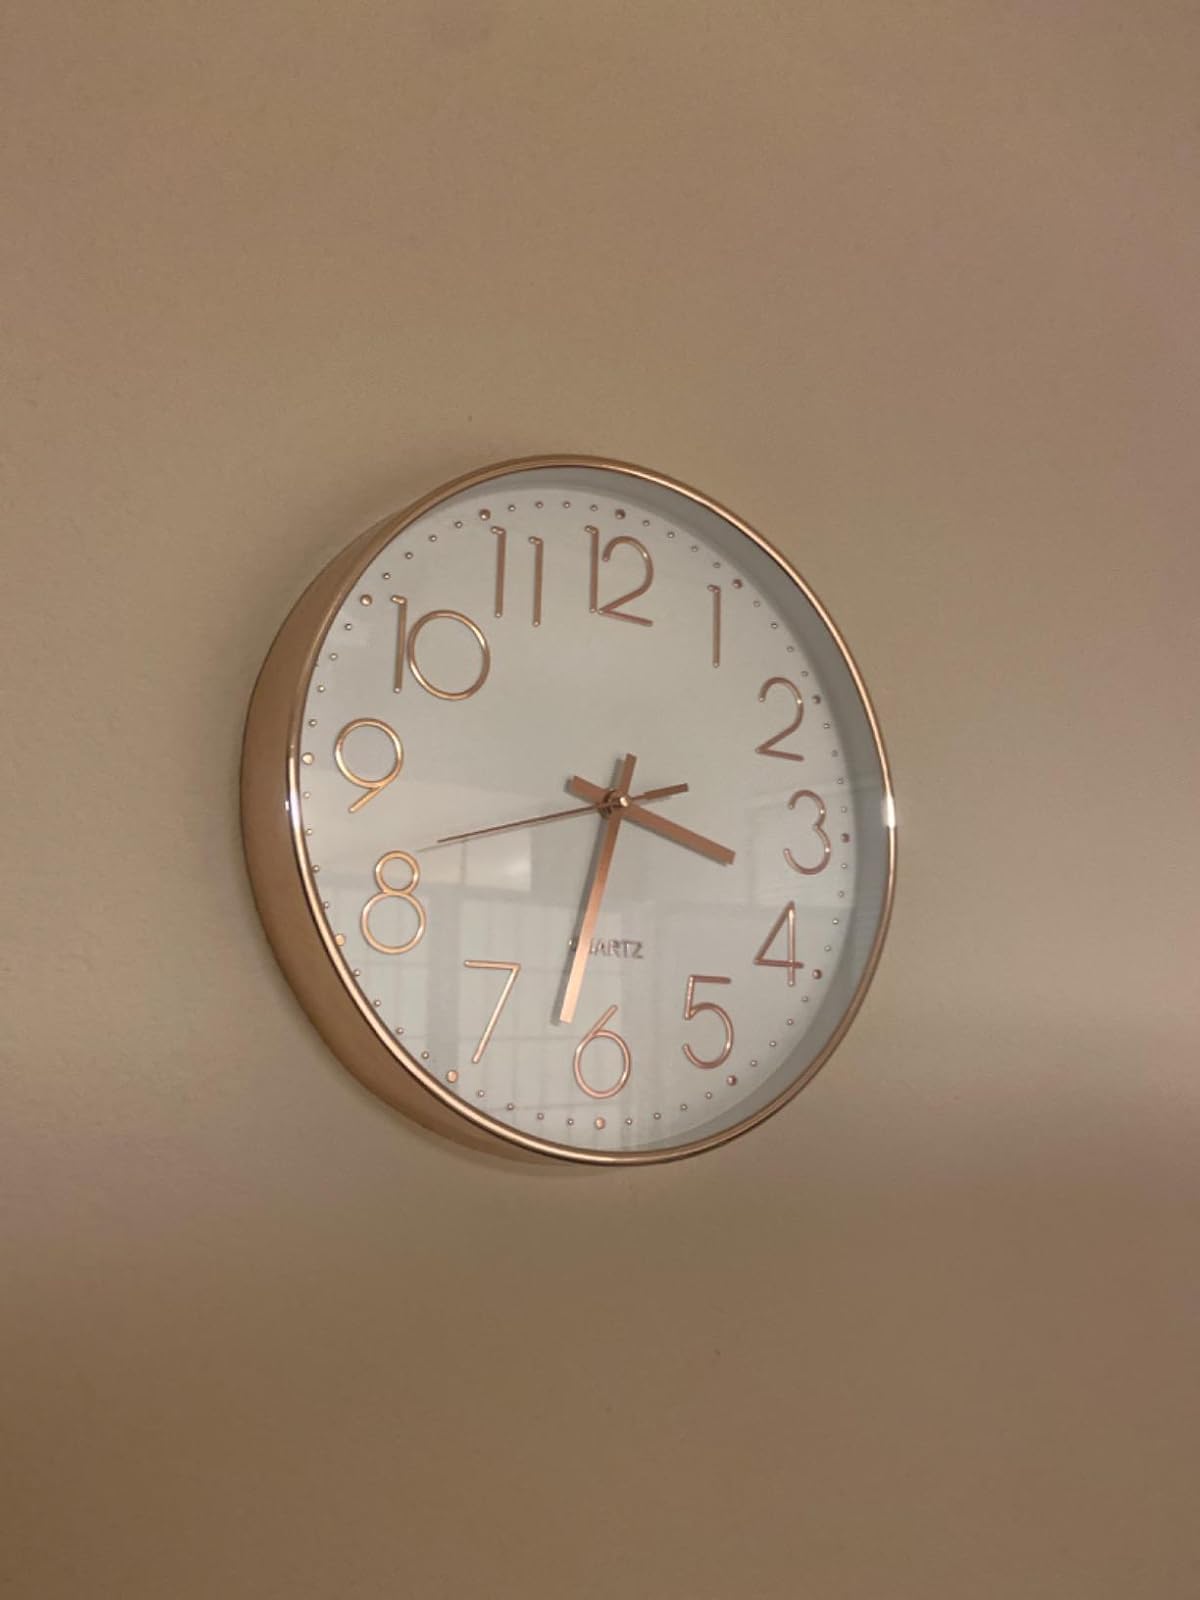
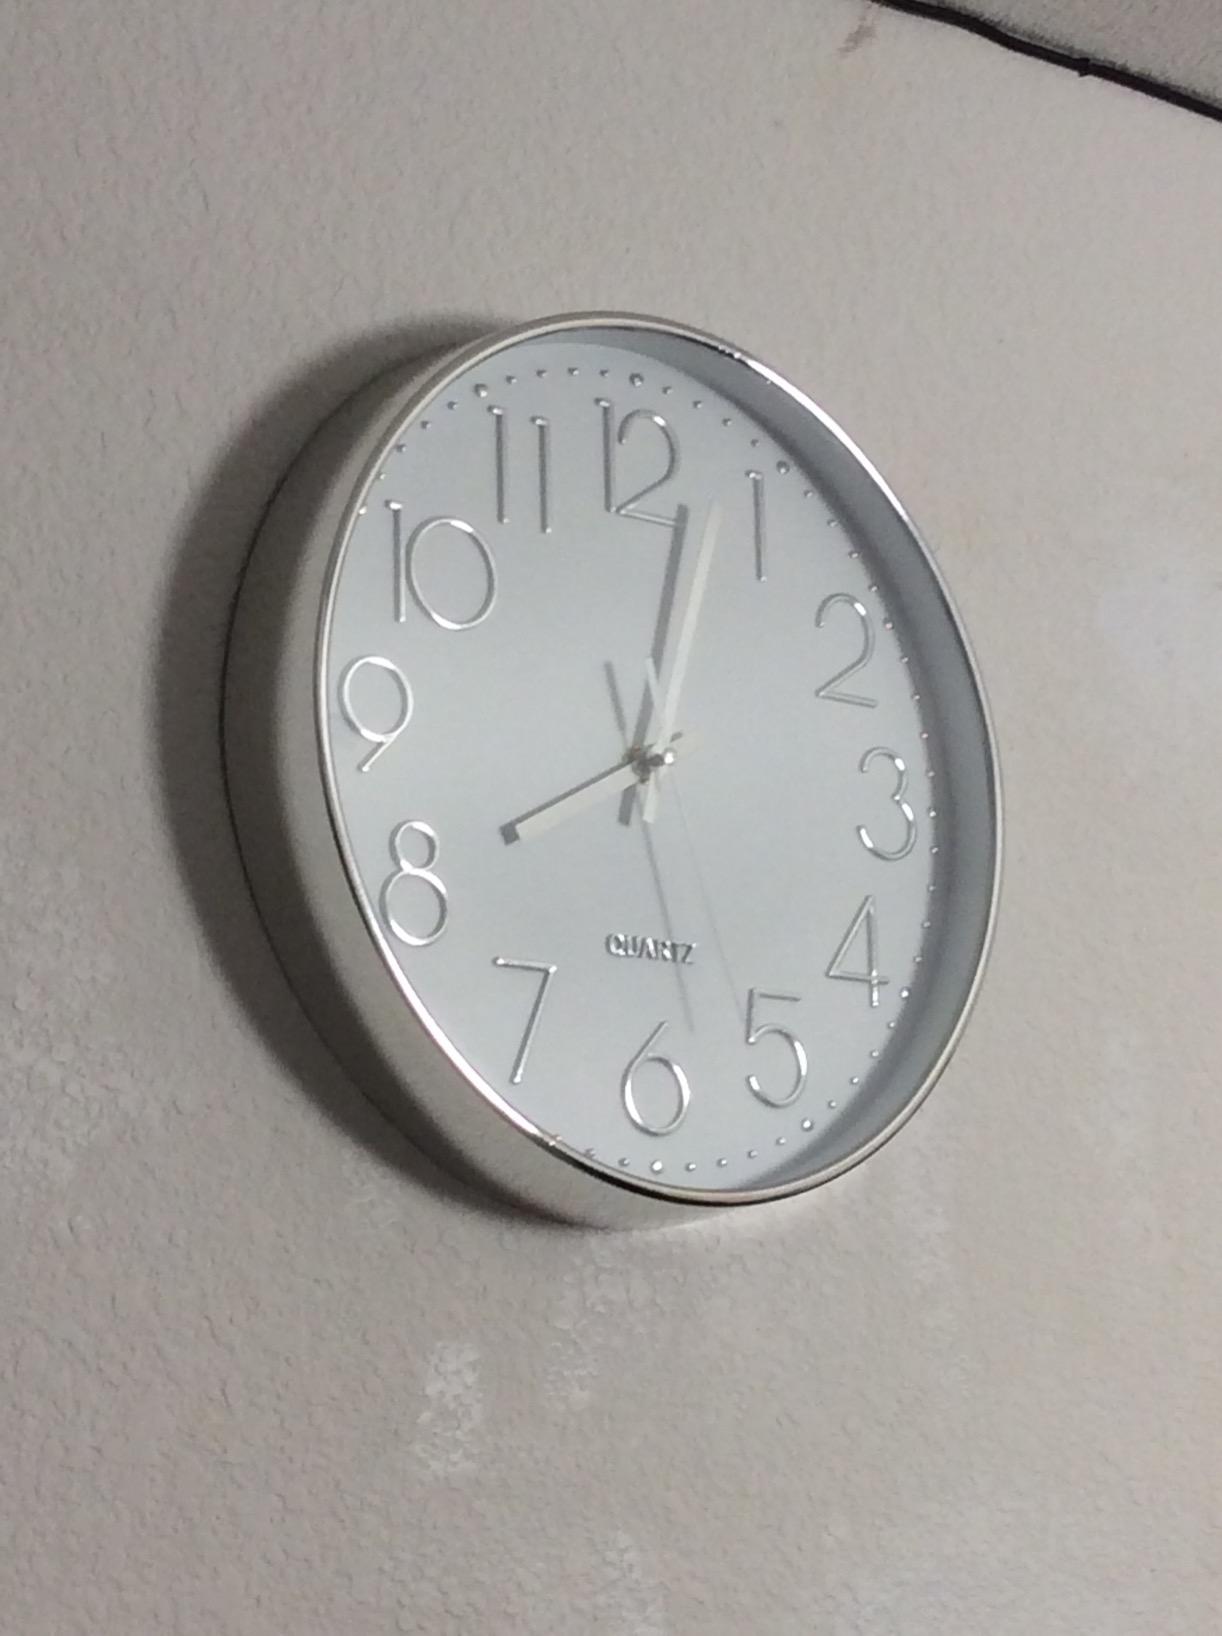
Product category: clock
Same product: no